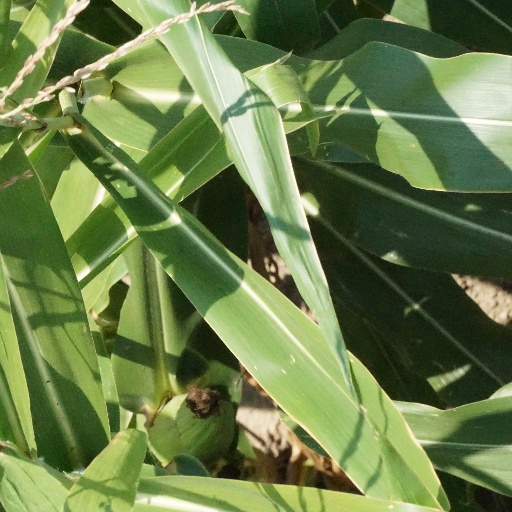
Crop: maize; corn